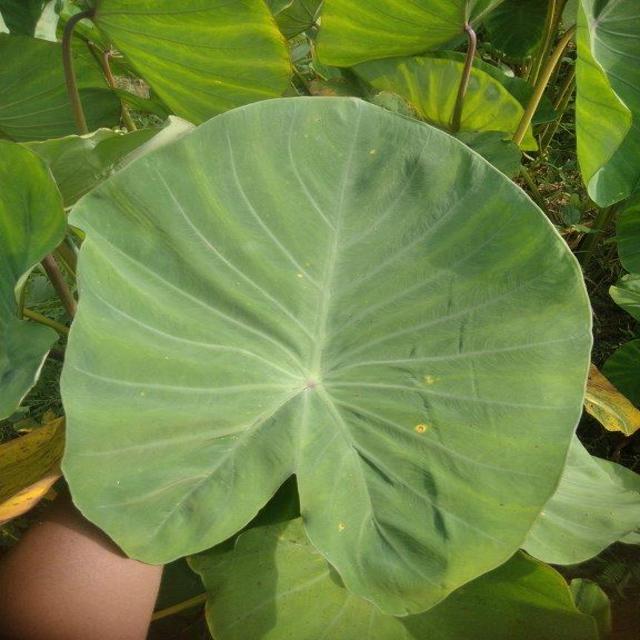
Label: Healthy